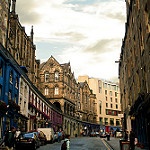
Scene: Outdoor